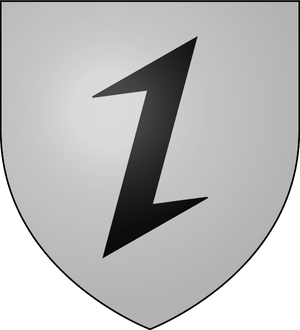
Blason da la Commune de Cazalrenoux